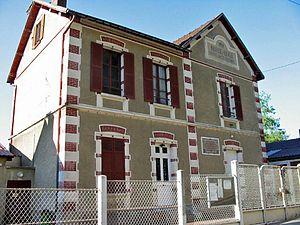
Méricourt est une commune française située dans le département des Yvelines, en région Île-de-France.